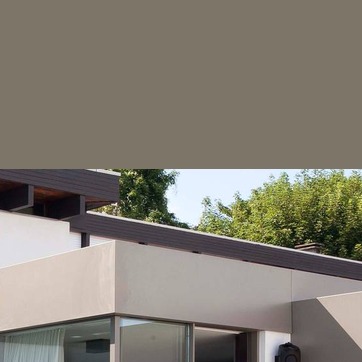
Material: sky